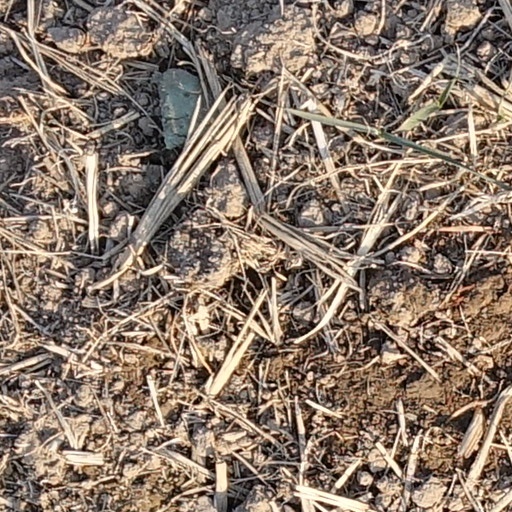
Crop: wheat